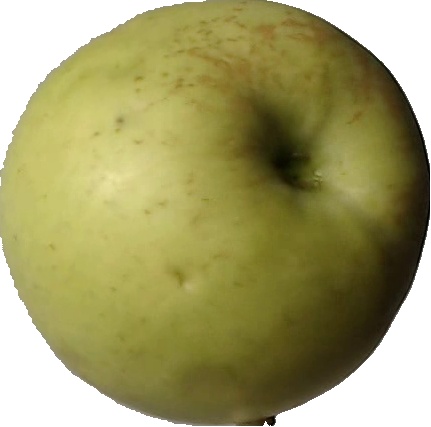
Label: apple_golden_3